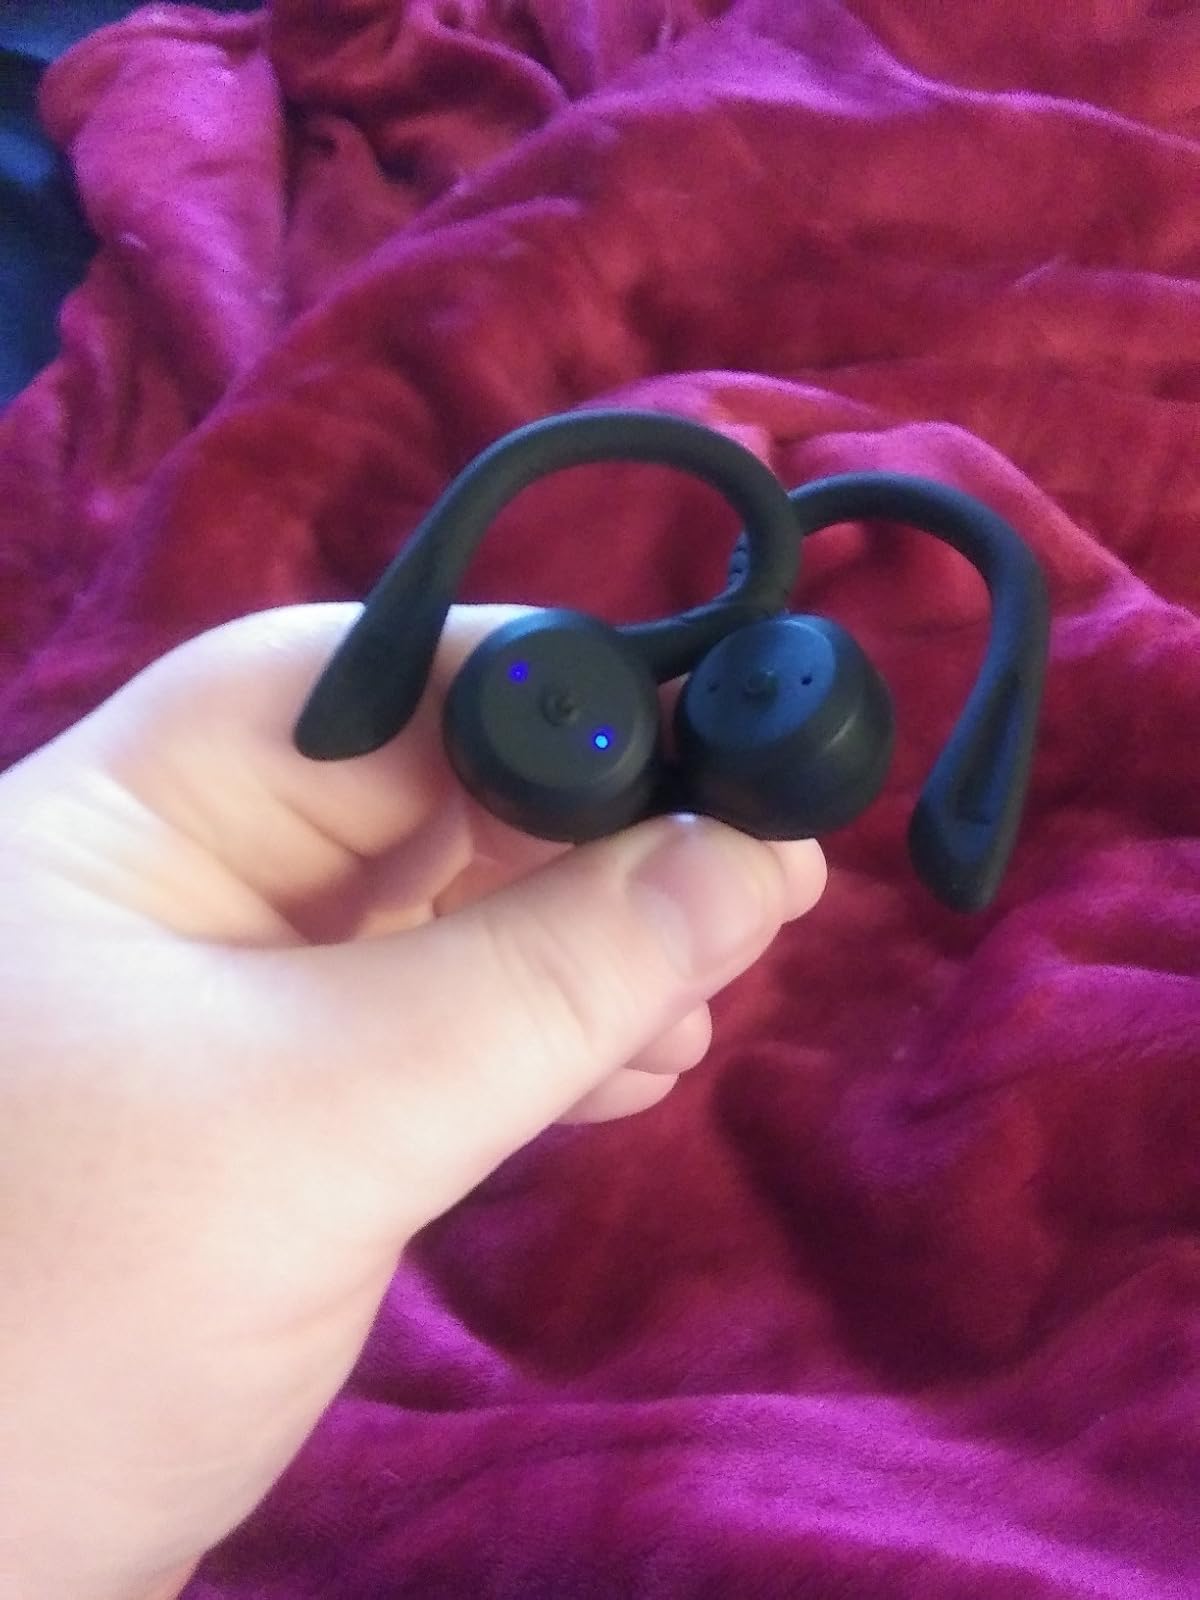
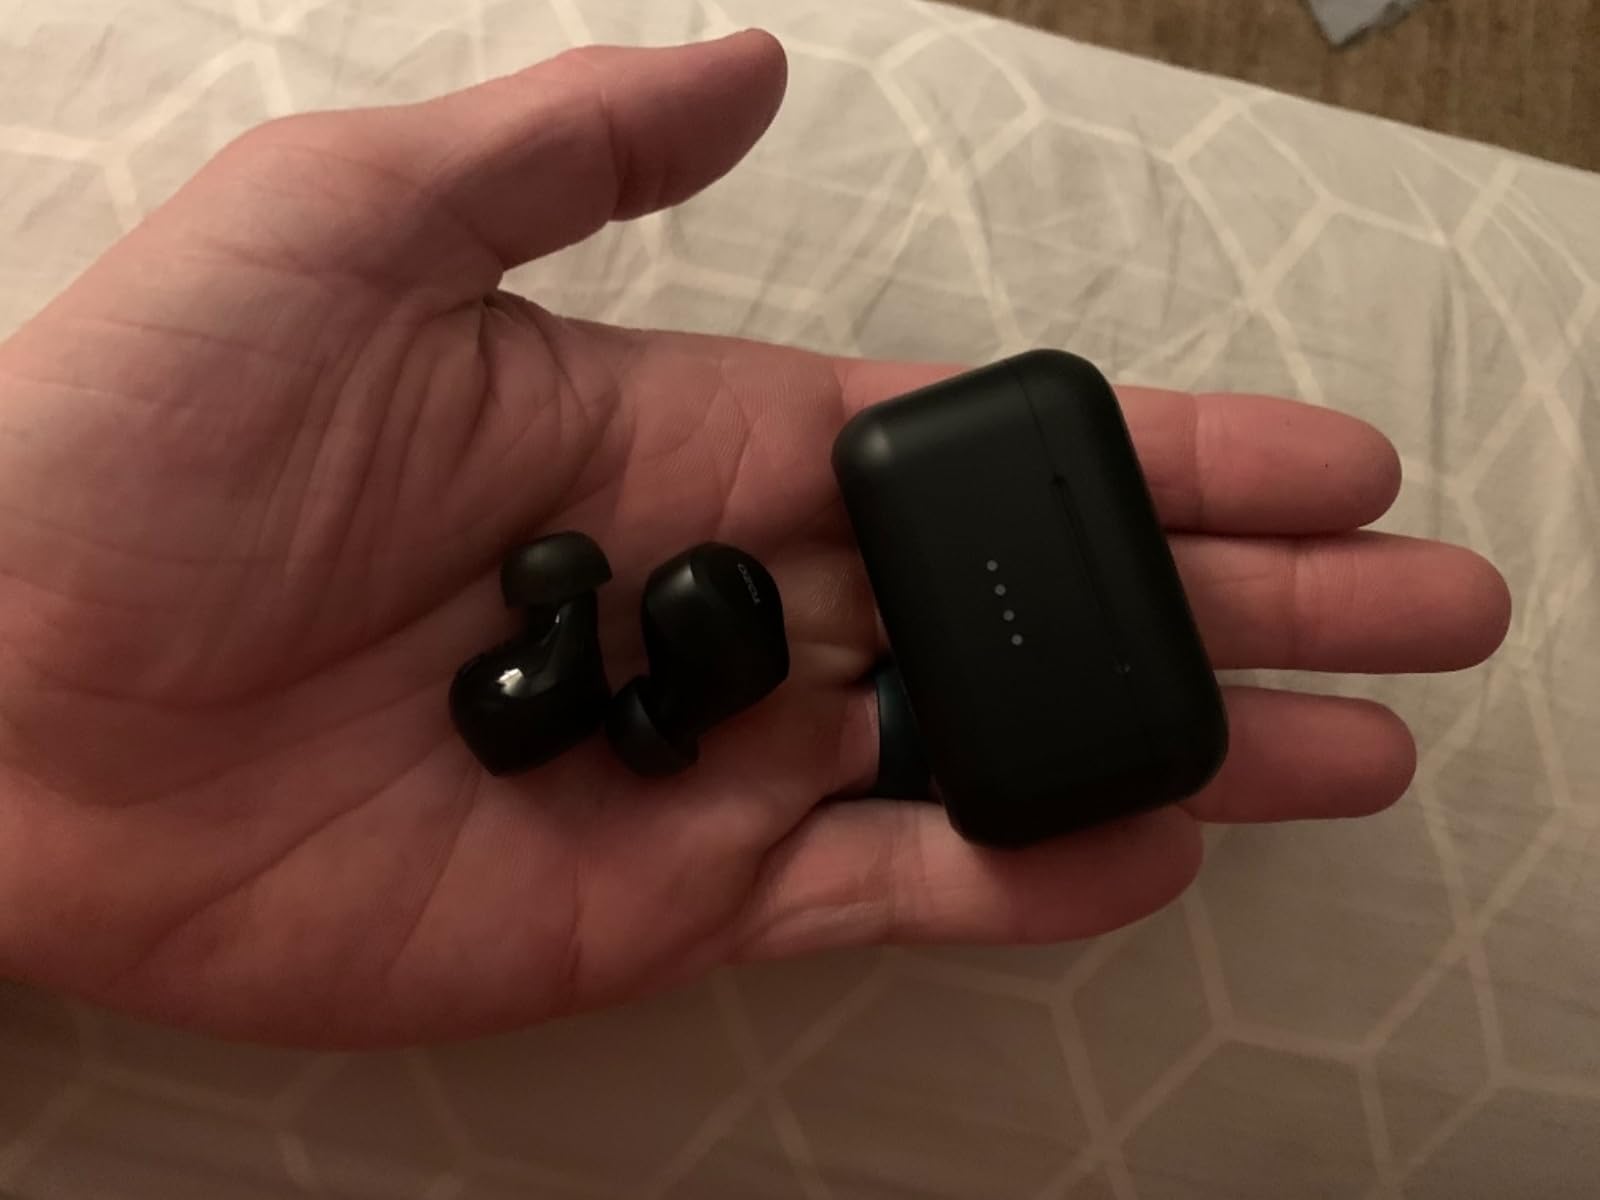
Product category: earbuds
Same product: no